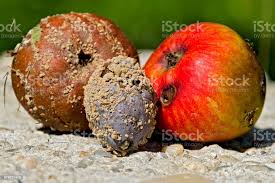
Waste category: biological